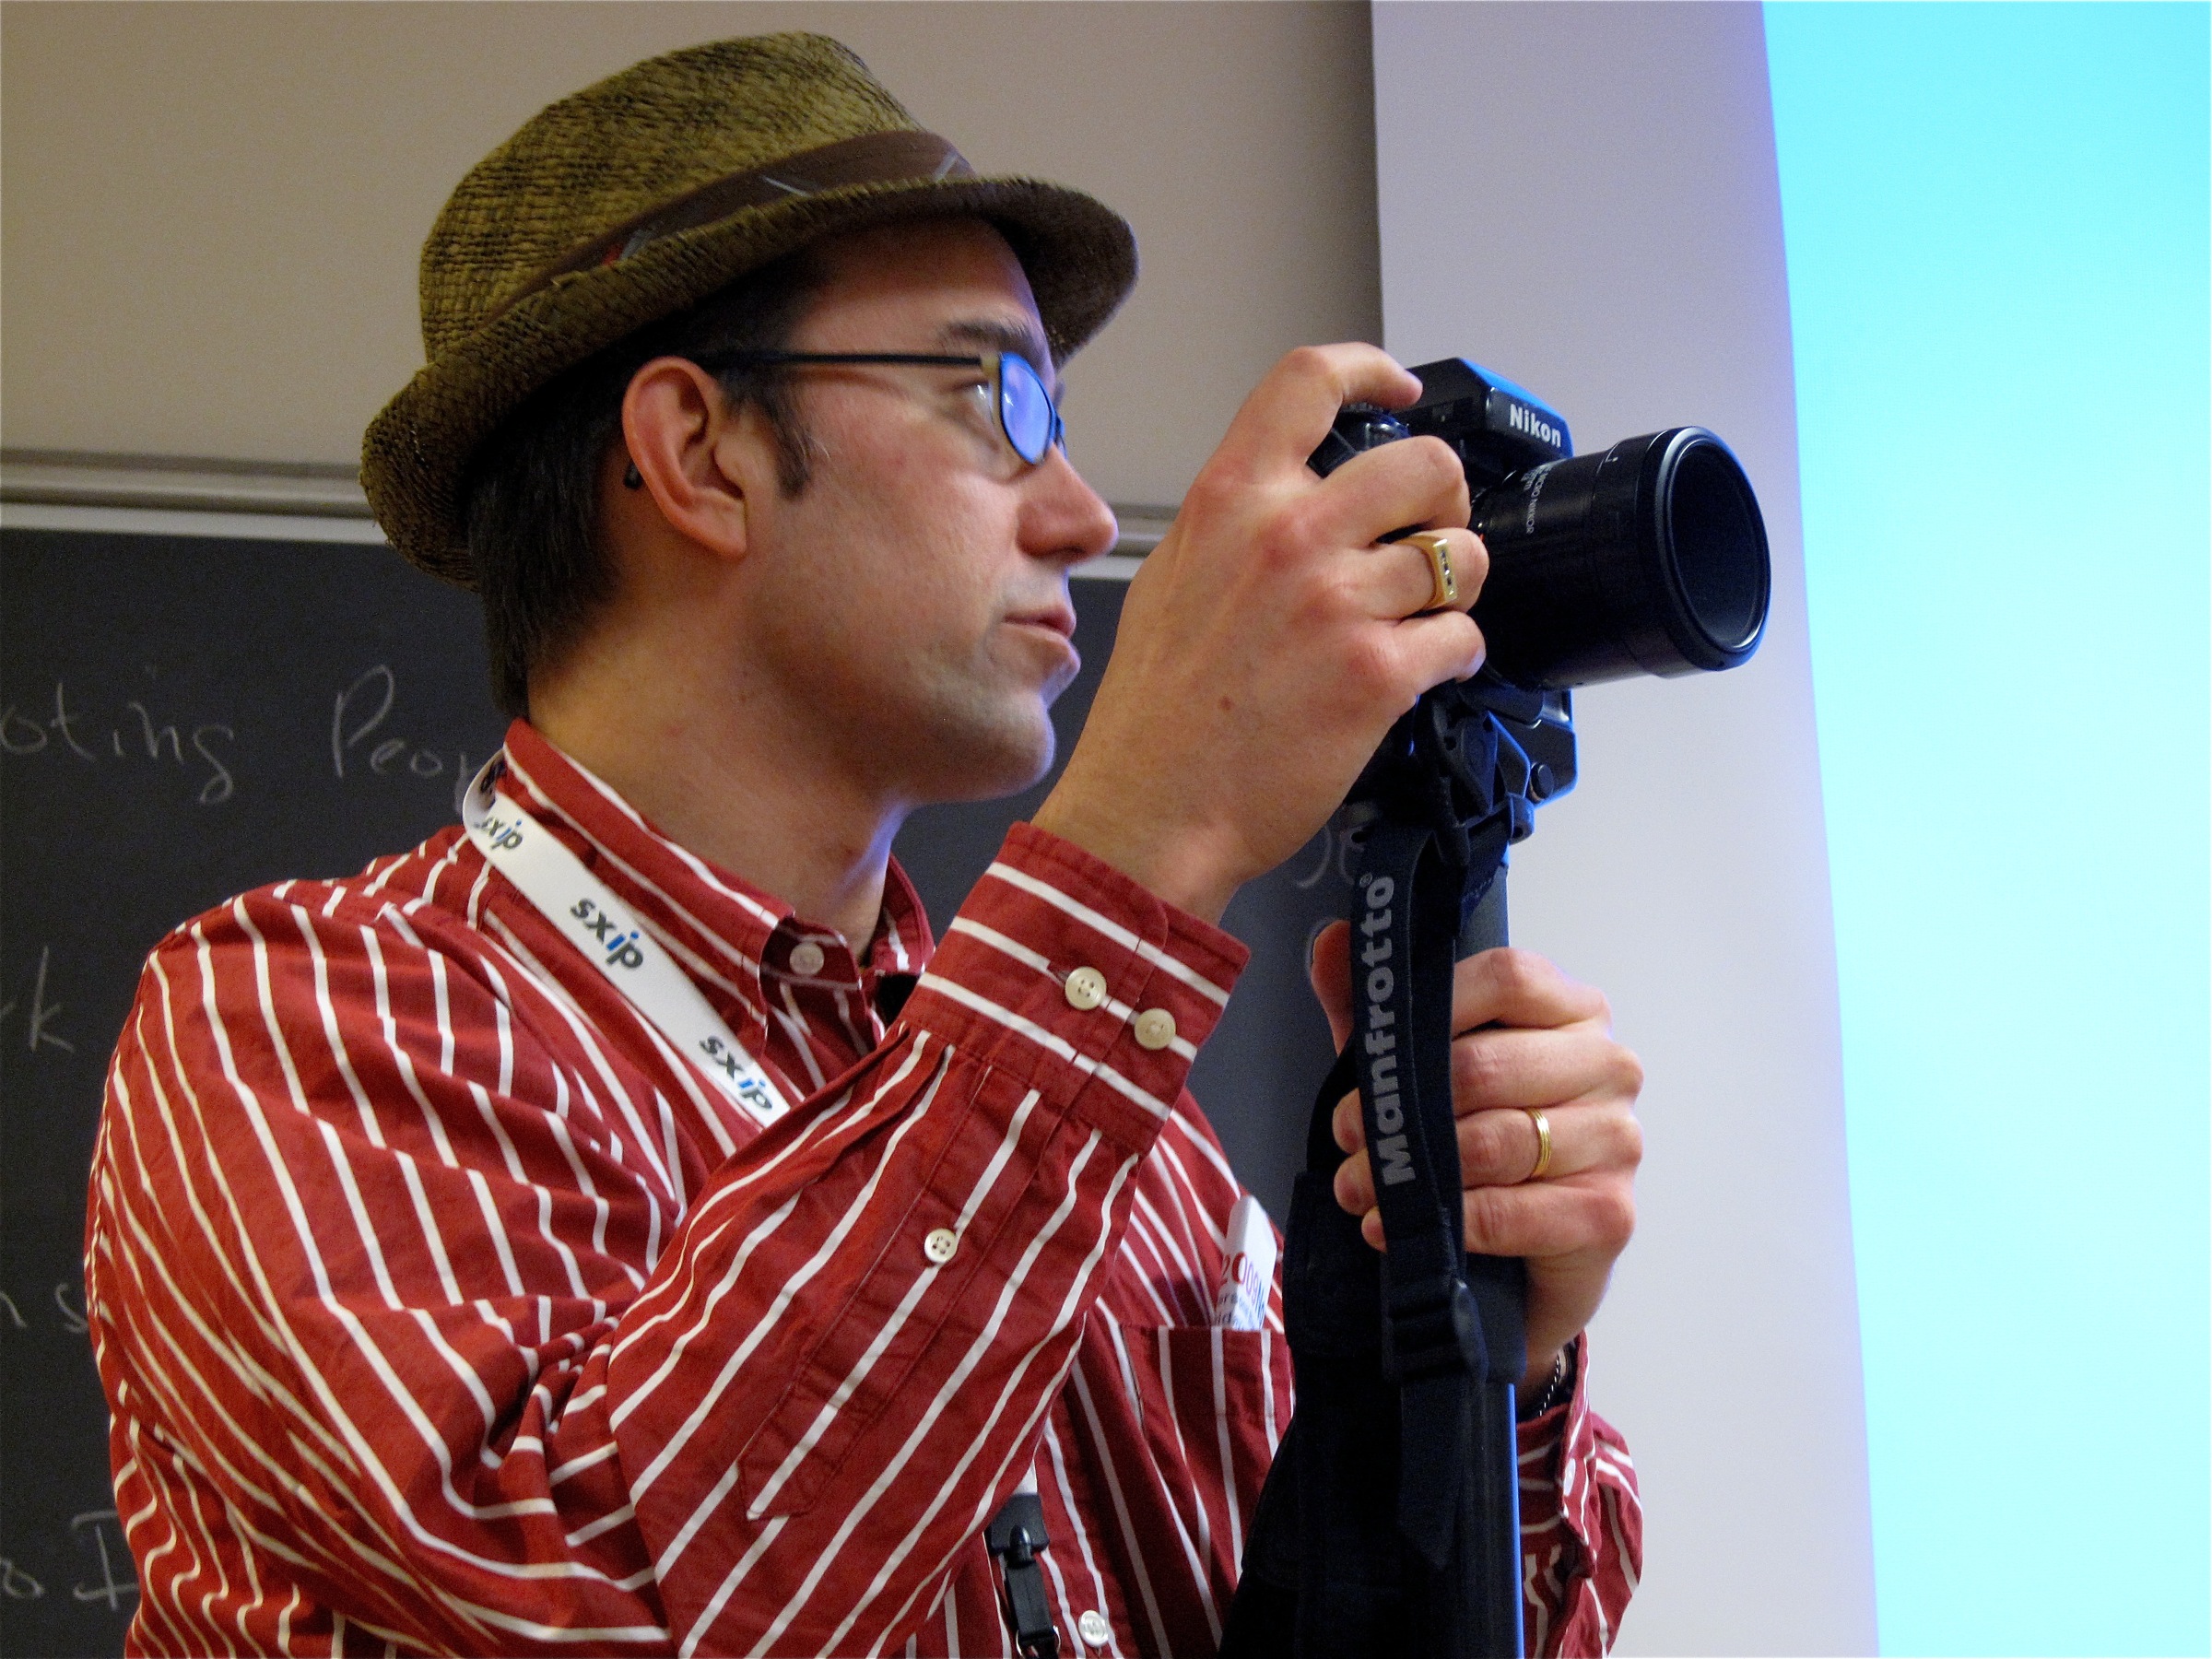
person, music, singer, vancouver, glasses, singing, nv09, northernvoice09, entertainment, interaction